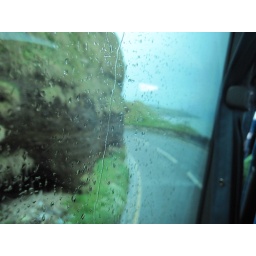
Tuesday, April 5 in Northern Ireland. County Antrim, Bushmill's Distillery, the Giant's Causeway and the coast of Northern Ireland by bus